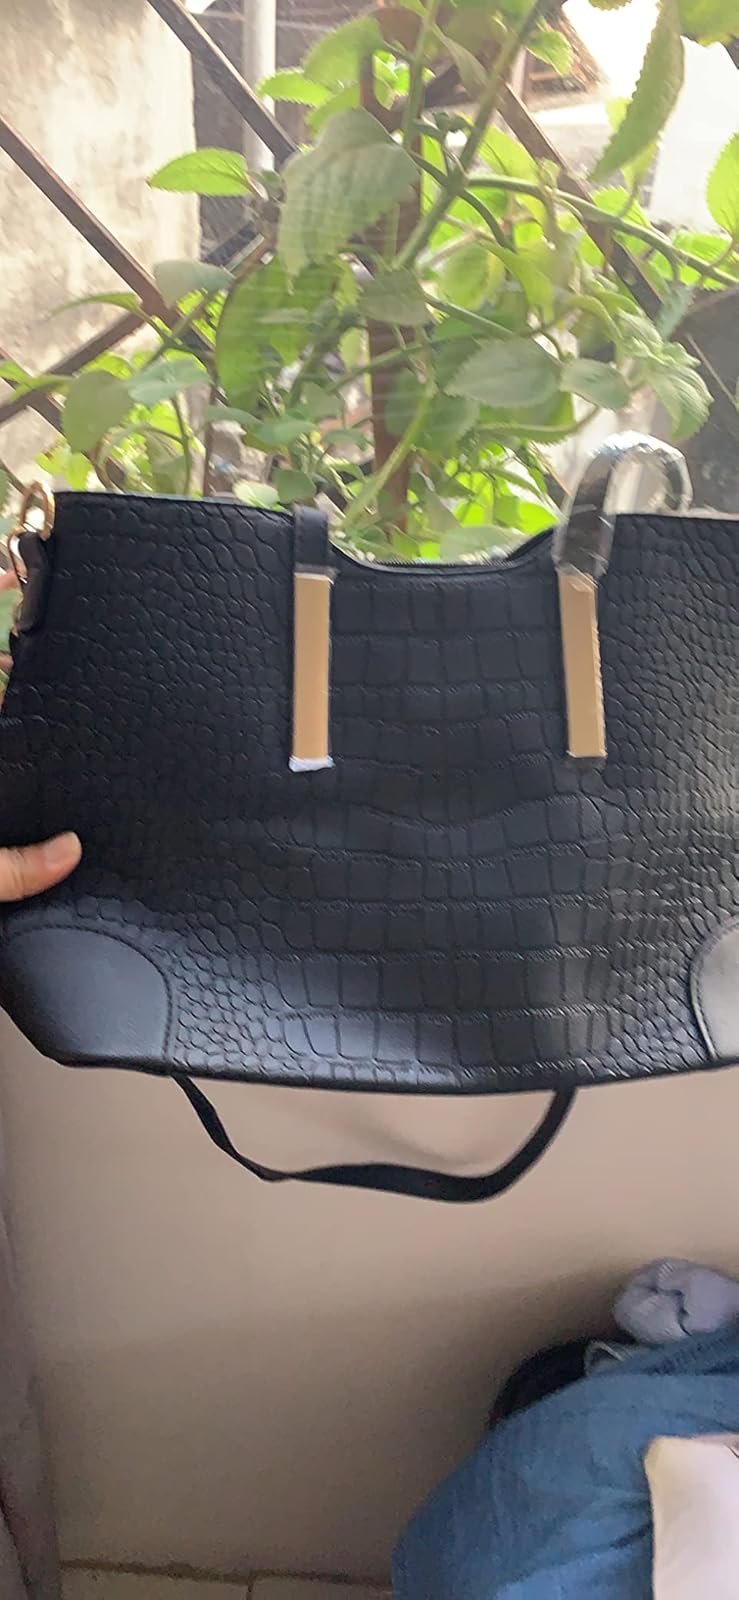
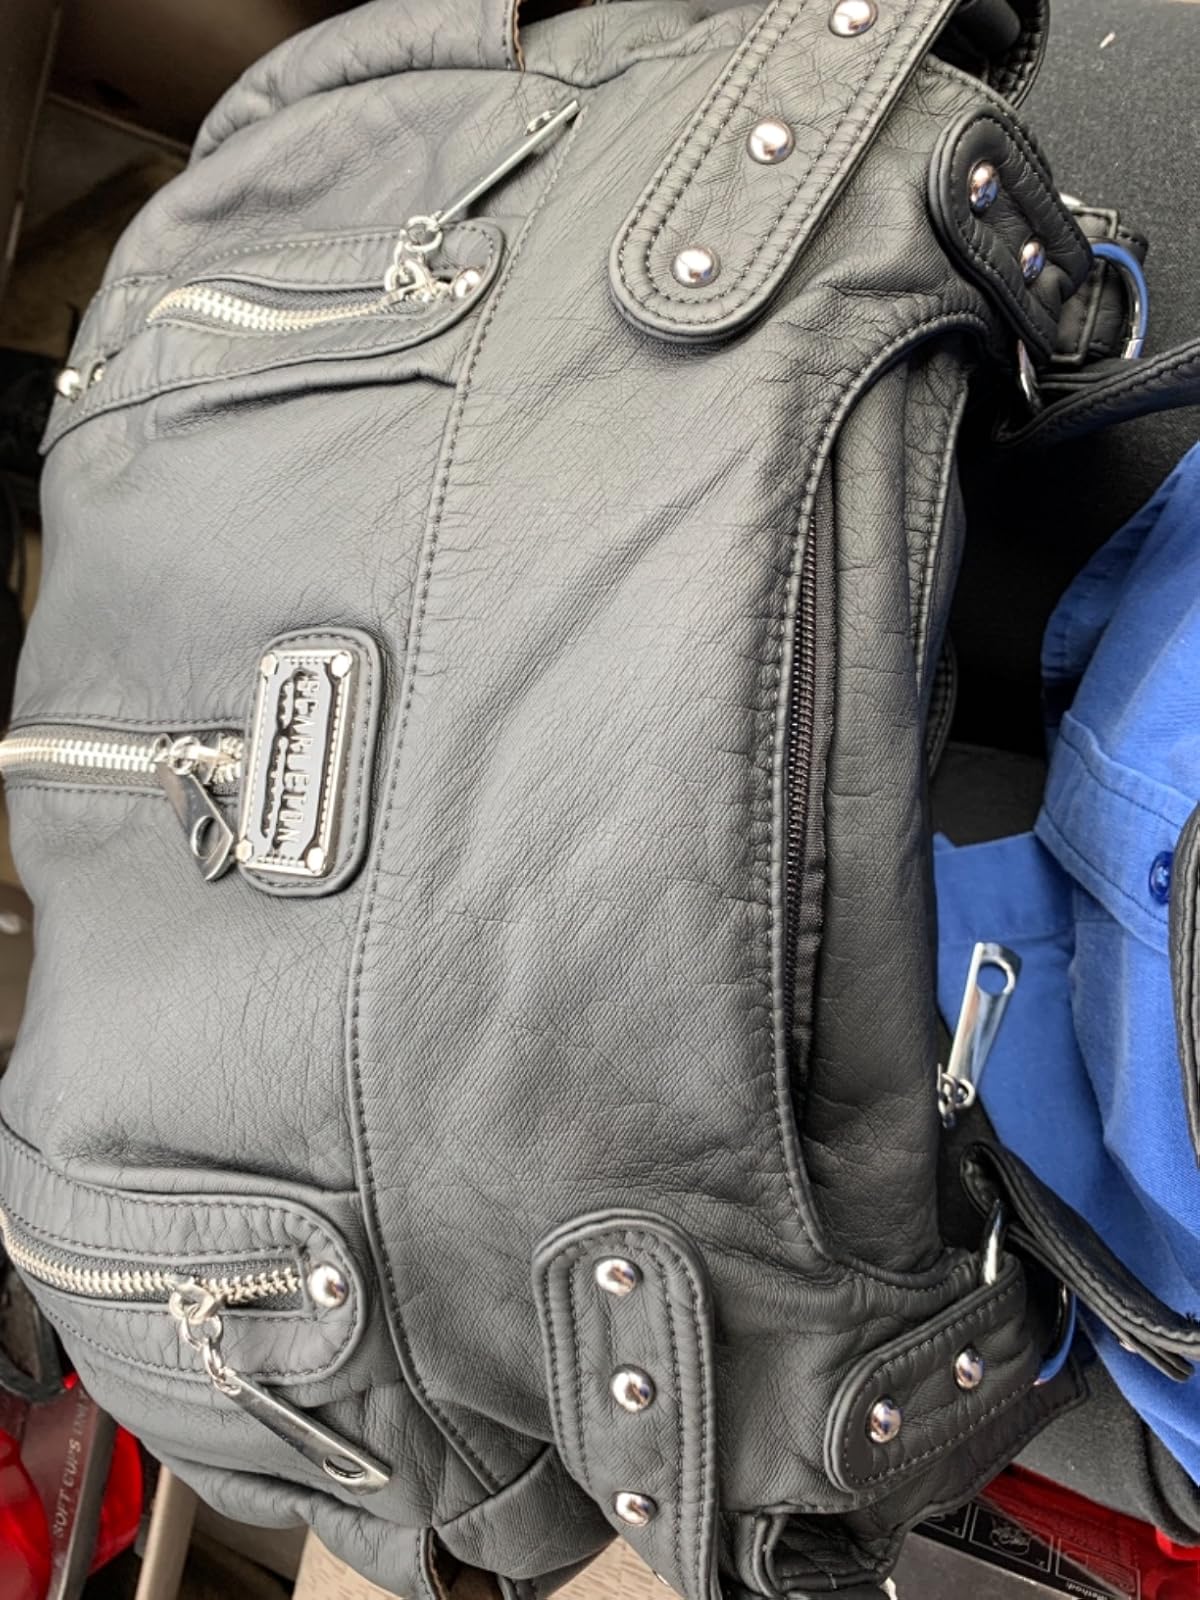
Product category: accessories_handbag
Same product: no